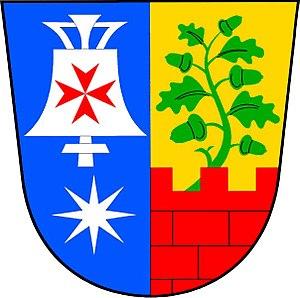
Semín est une commune du district de Pardubice, dans la région de Pardubice, en République tchèque. Sa population s'élevait à 580 habitants en 2017.